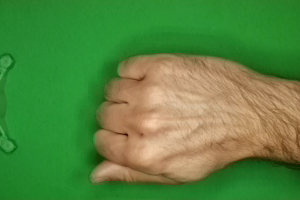
Label: rock